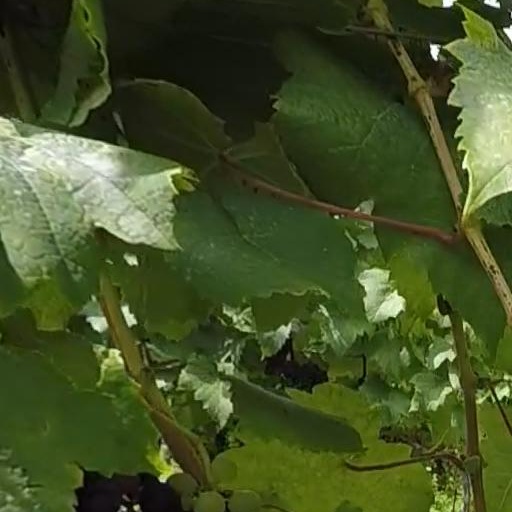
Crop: grape